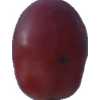
Label: pink_grape